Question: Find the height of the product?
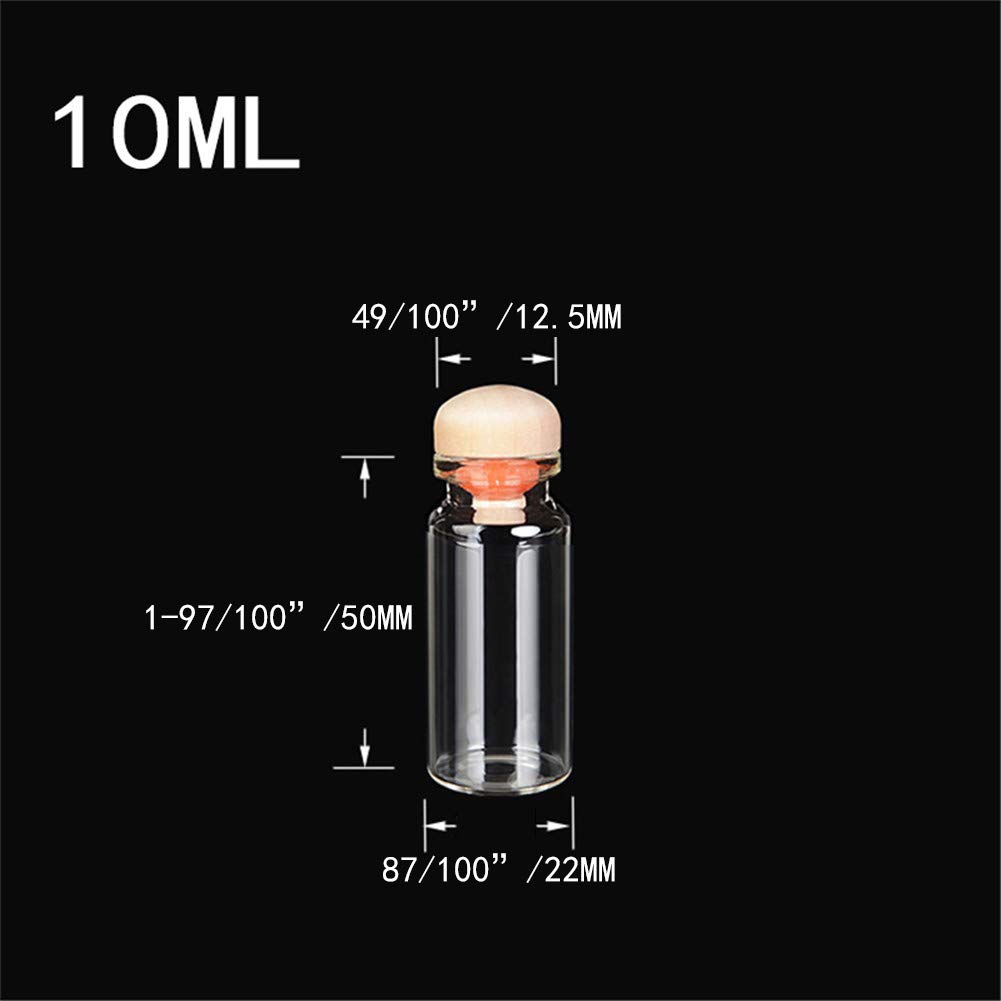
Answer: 1.97 inch